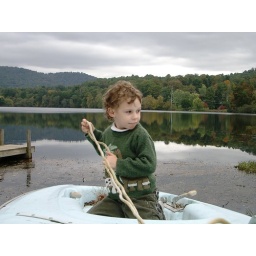
Beaver lake near our house in Asheville, October 2004